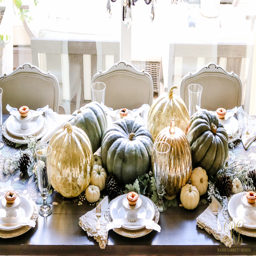
children 's thanksgiving table for person